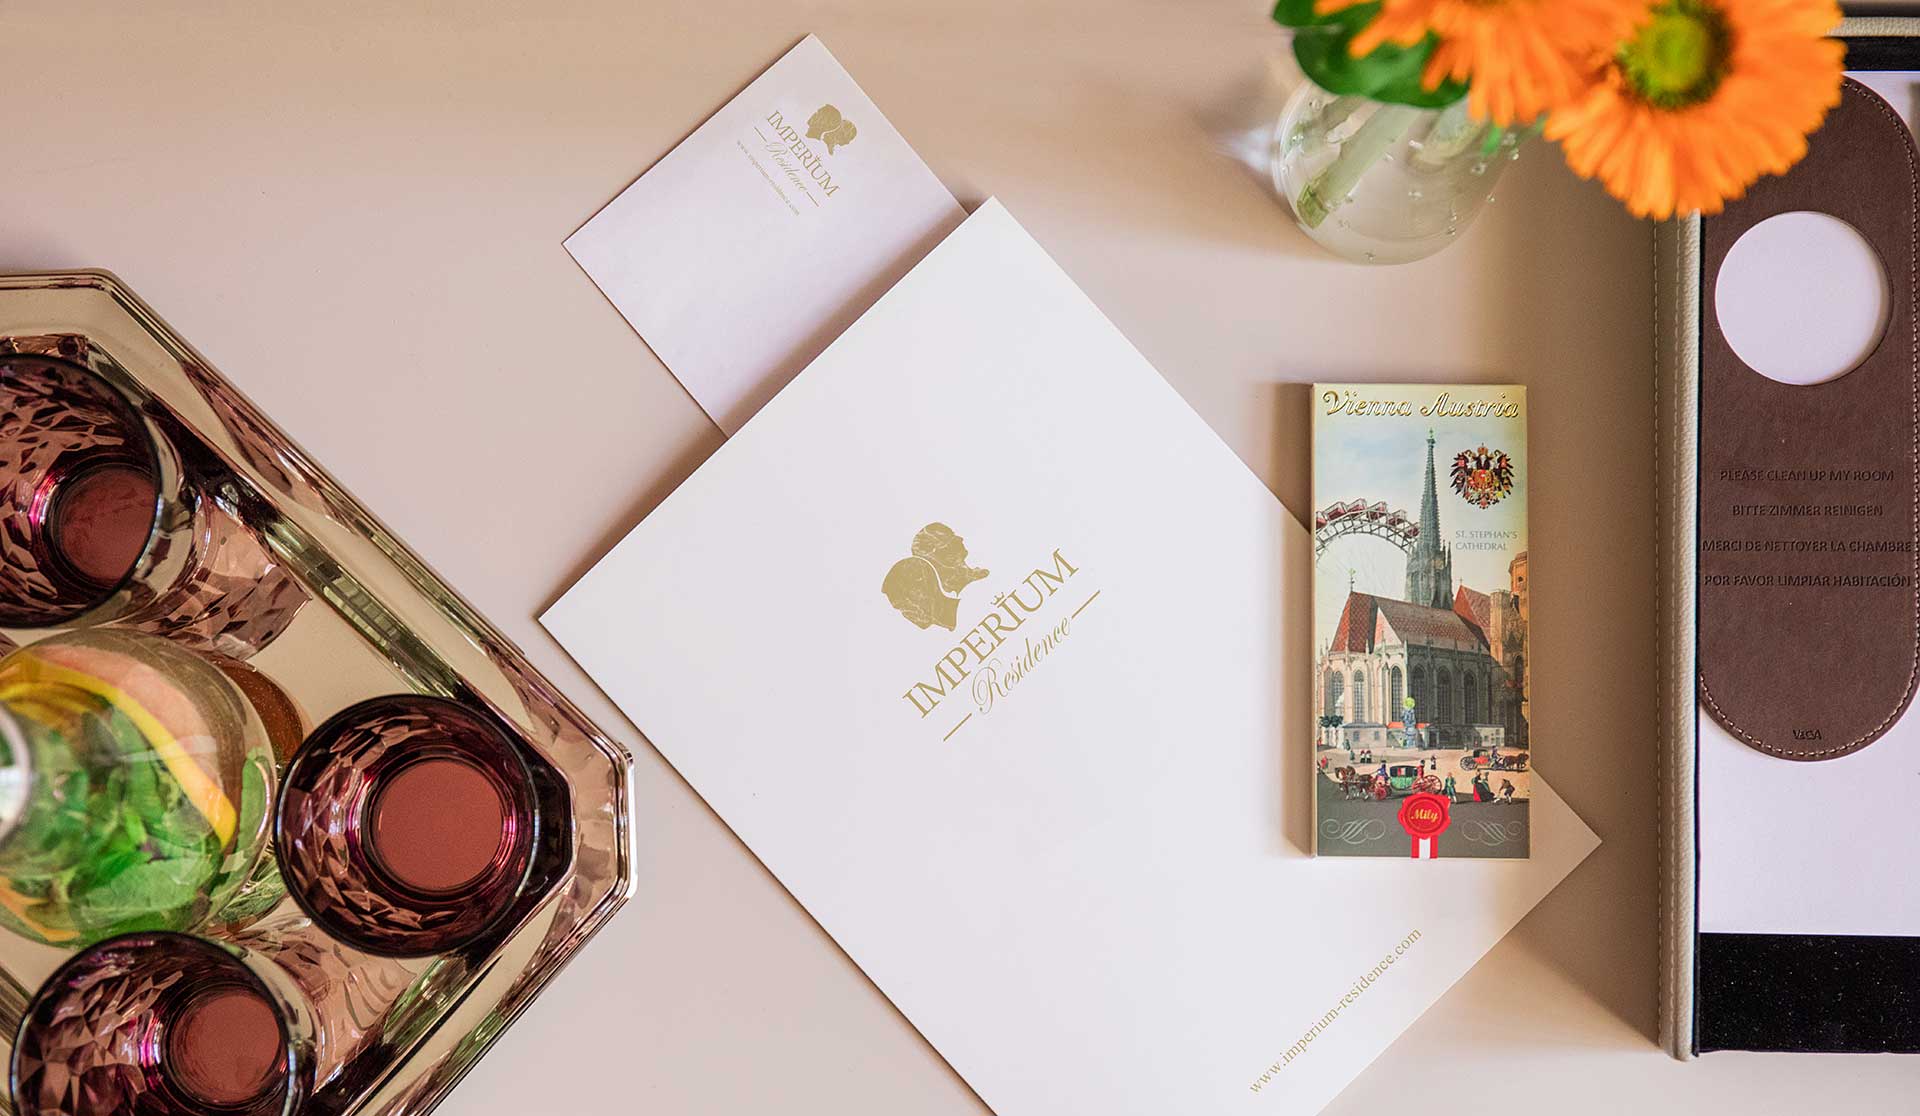
bedroom, paper, stationery, envelope, paper product, illustration, floral design